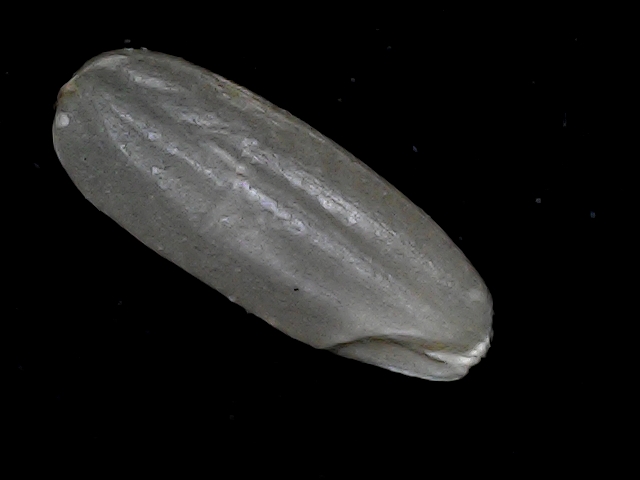
Rice variety: BR22